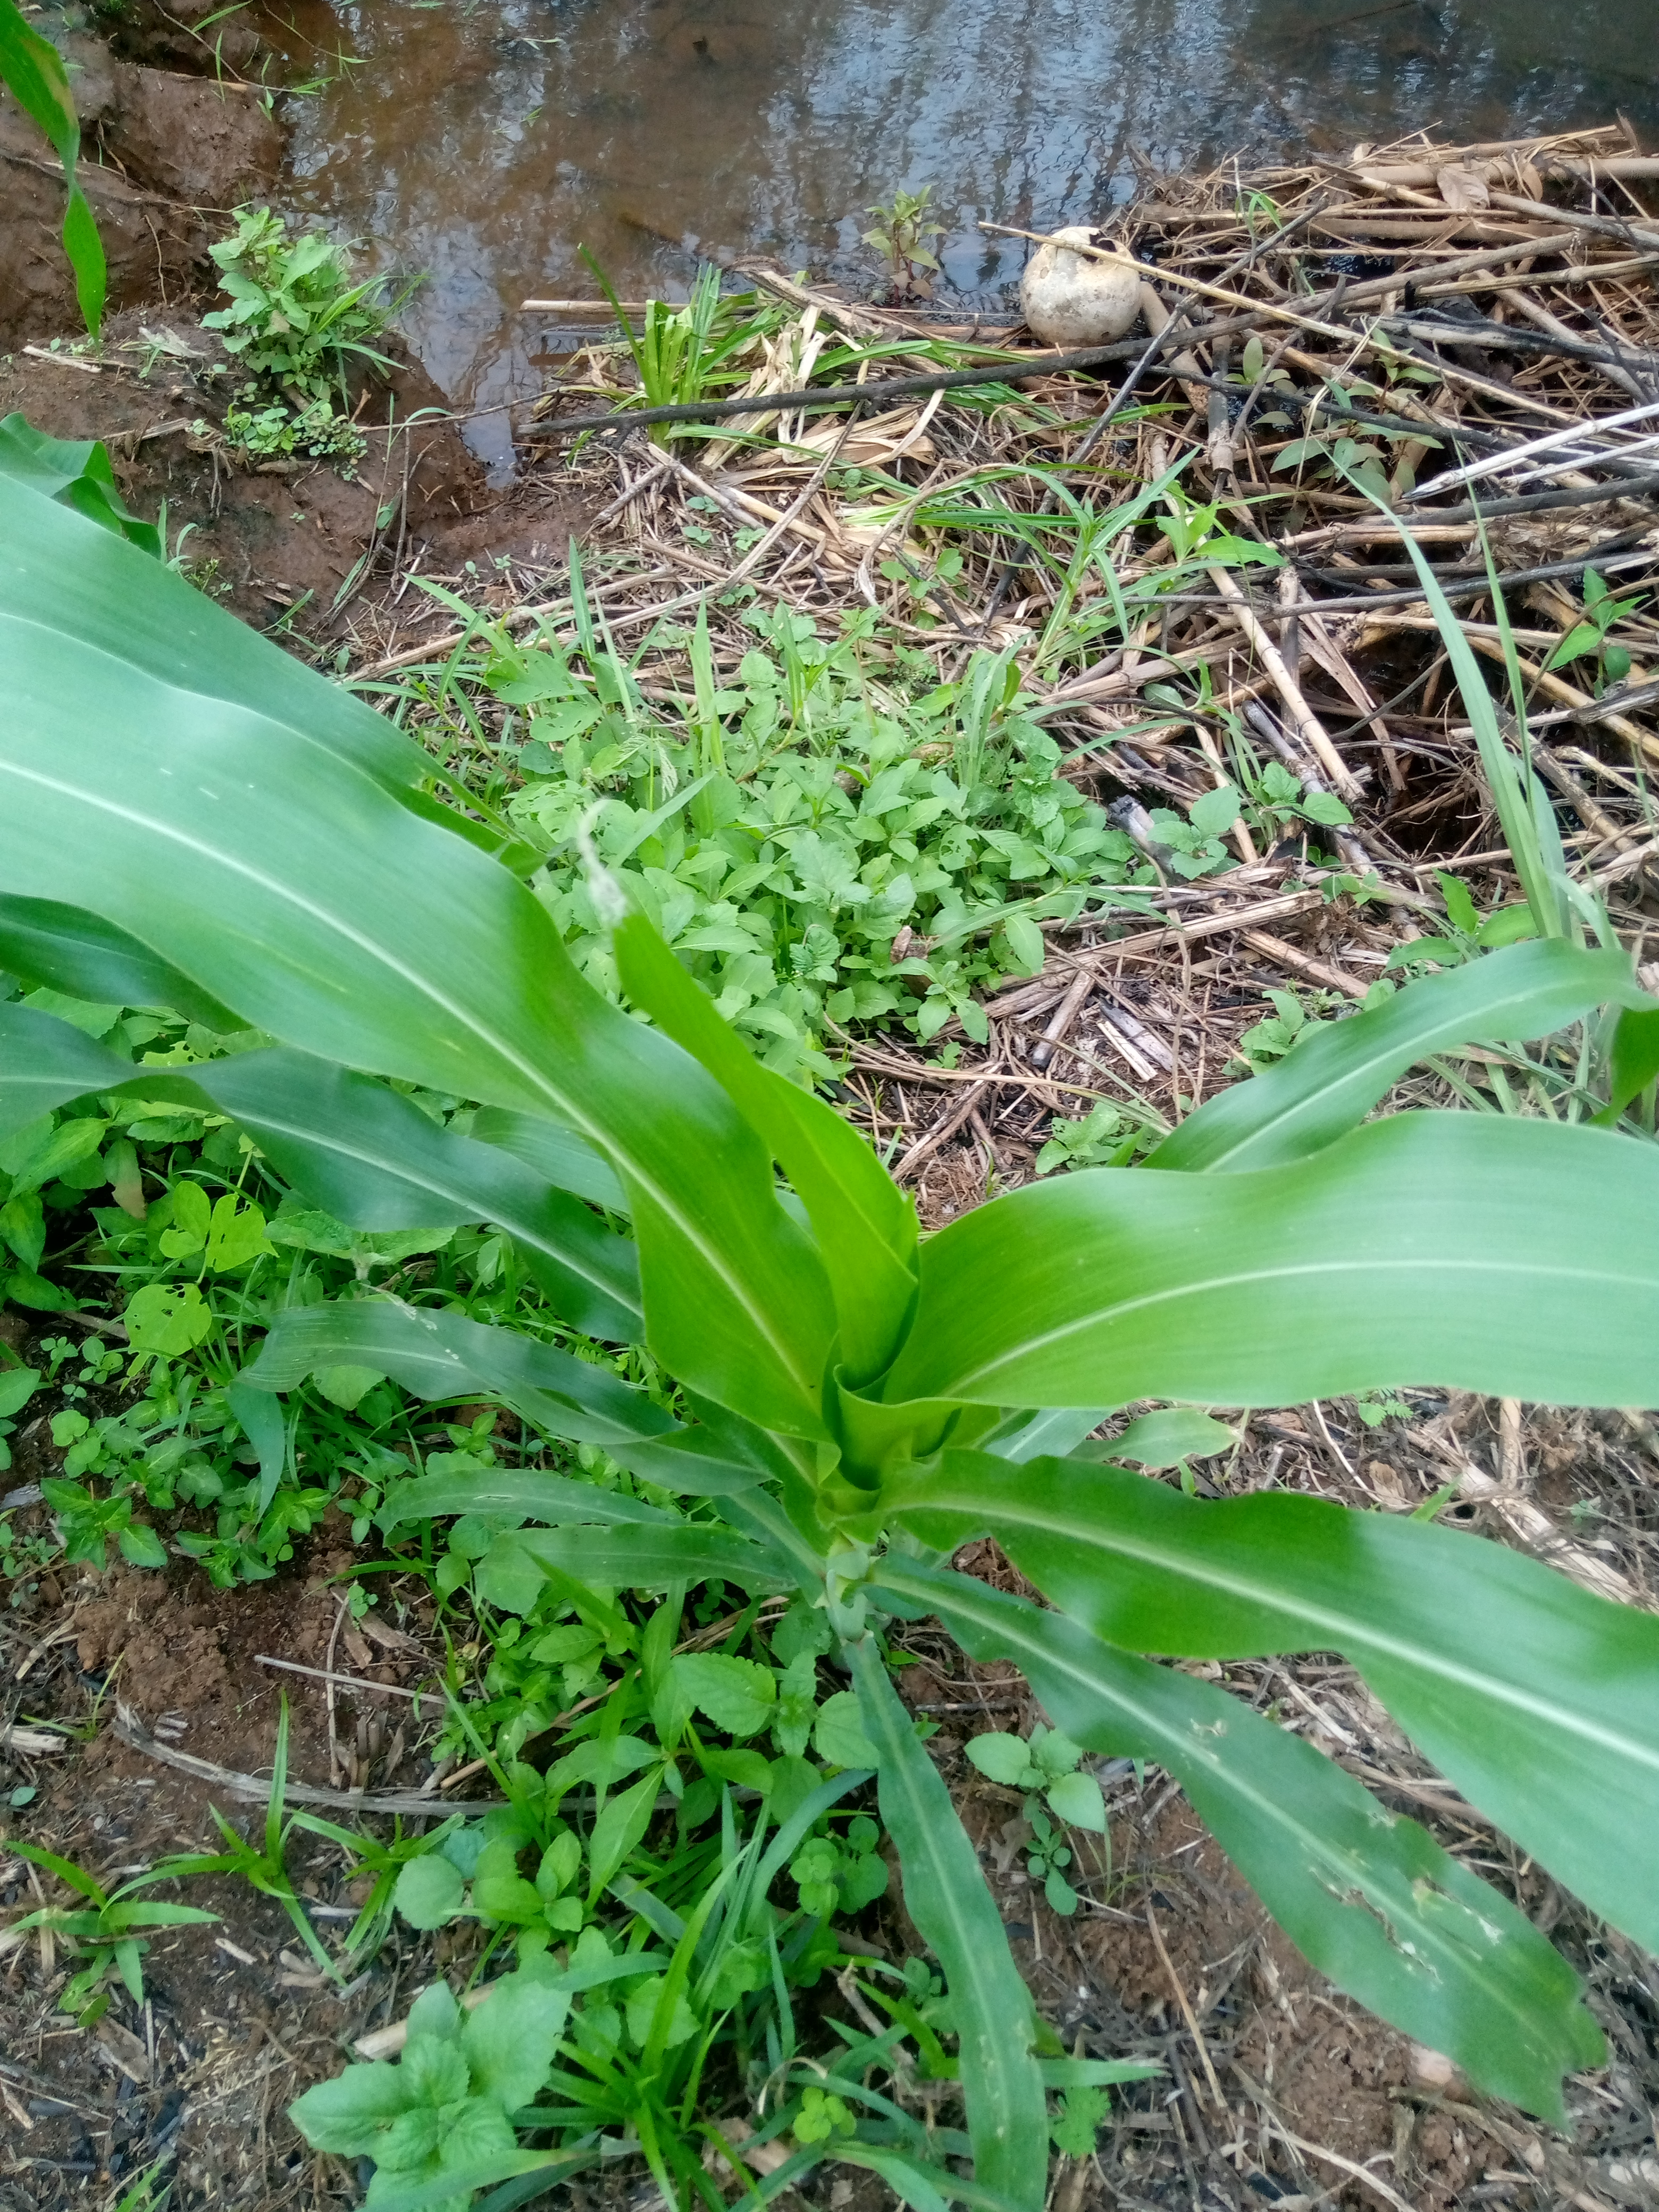
Label: spodoptera_frugiperda